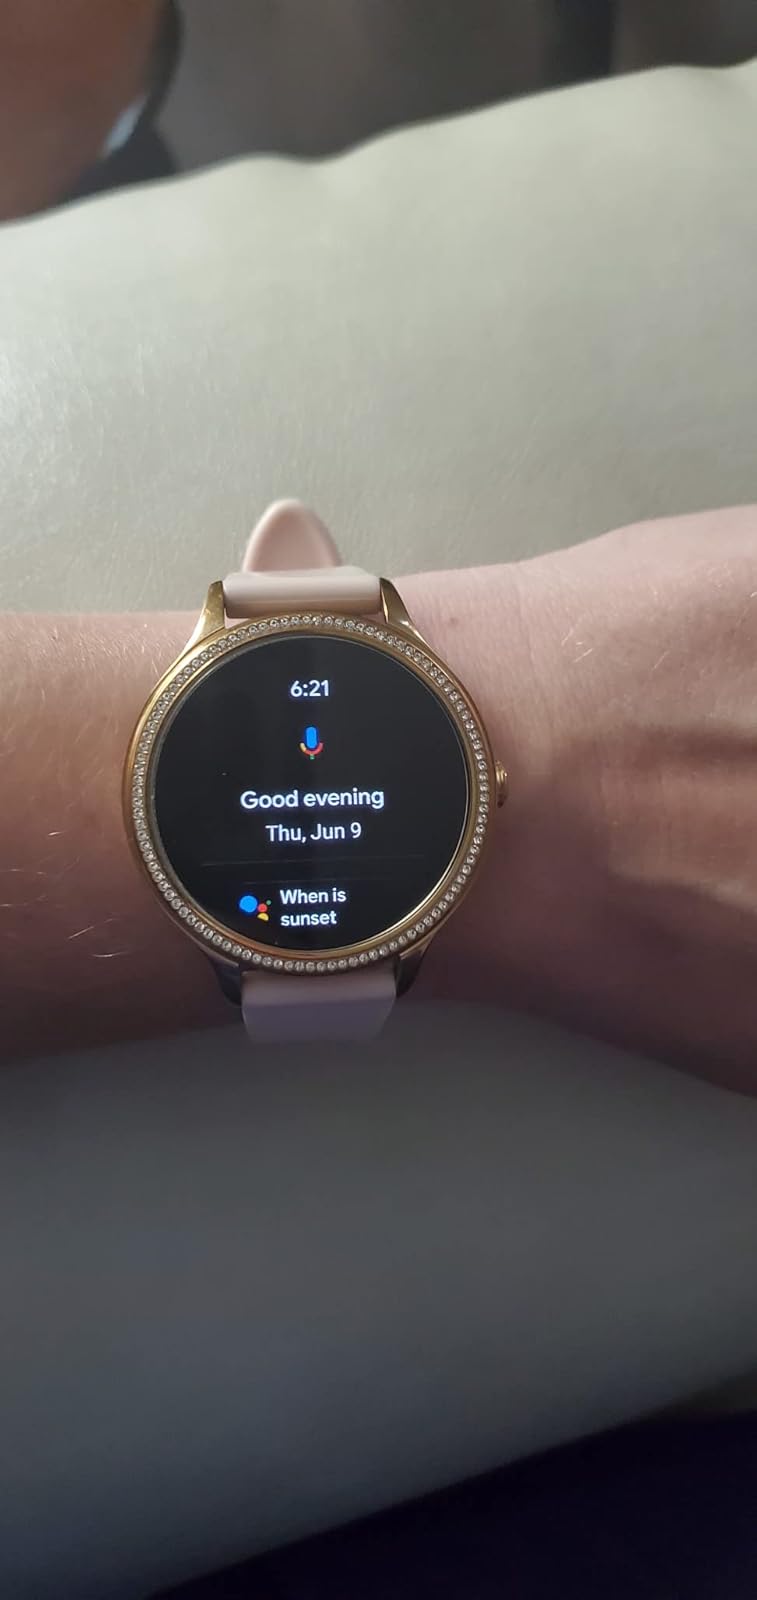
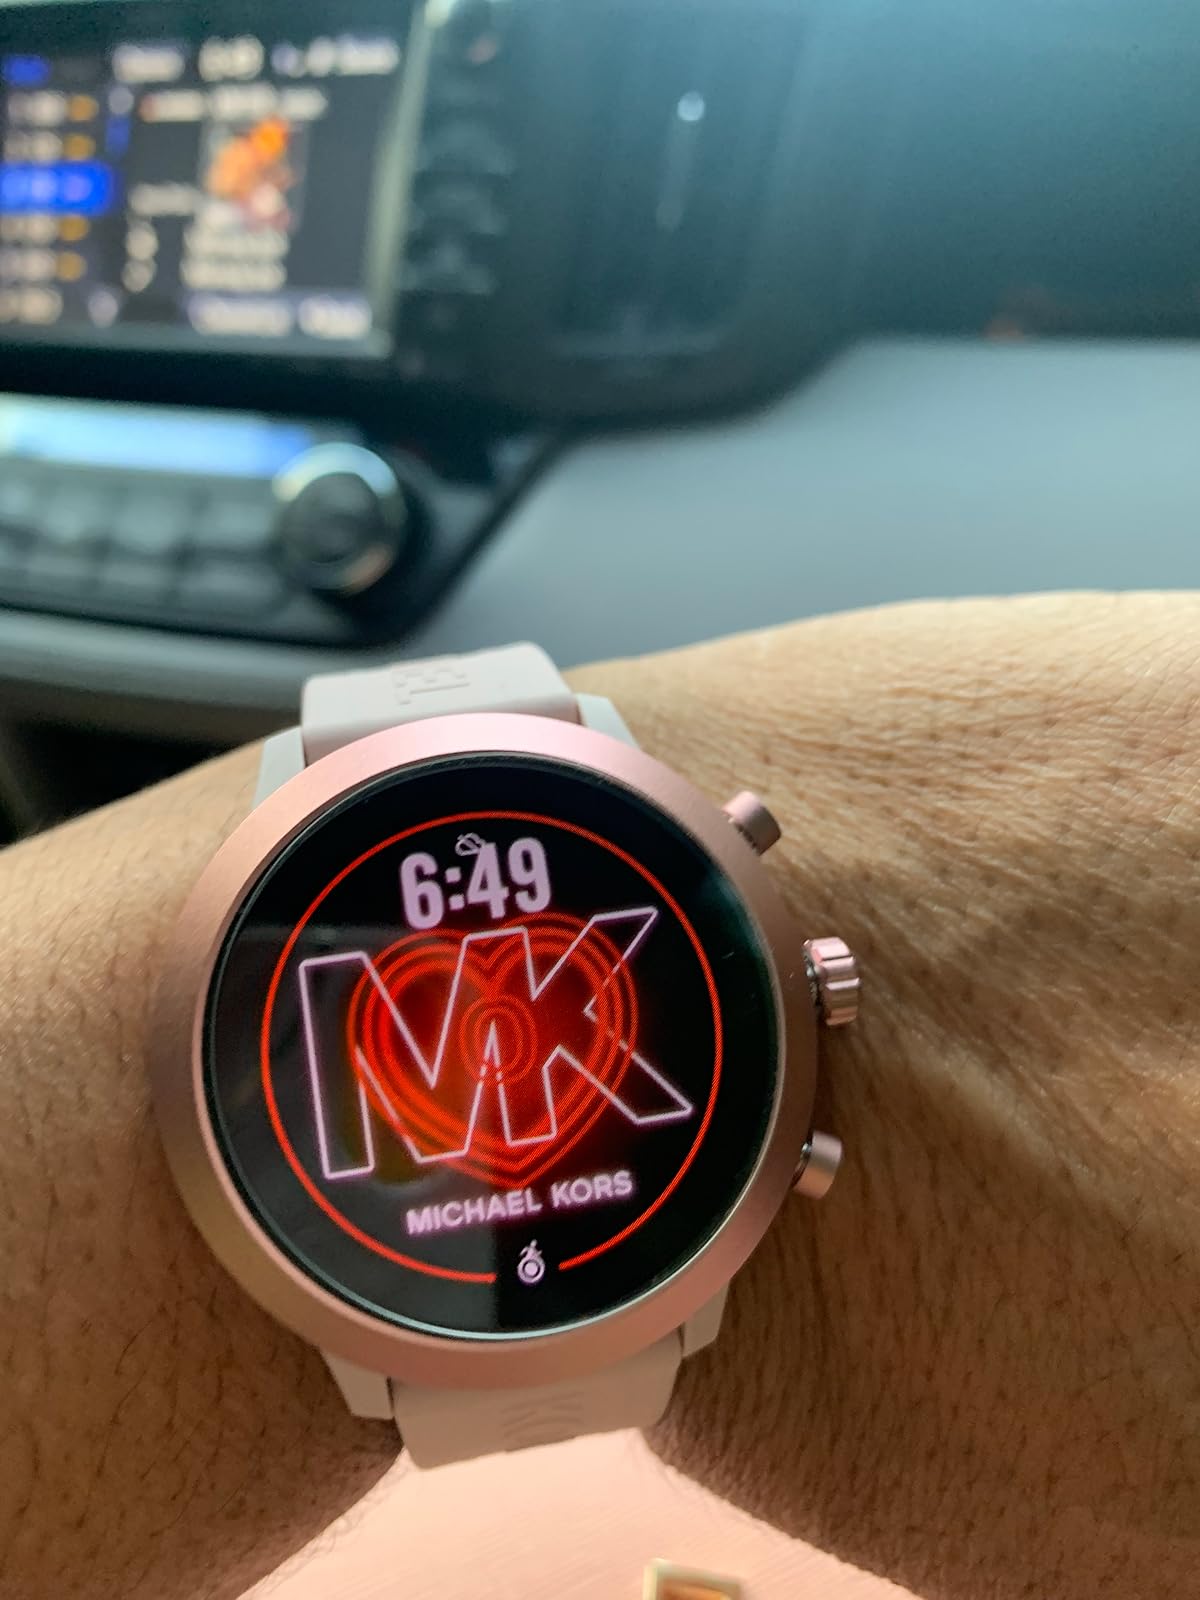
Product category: smartwatch
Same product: no